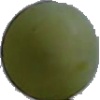
Label: Grape White 4